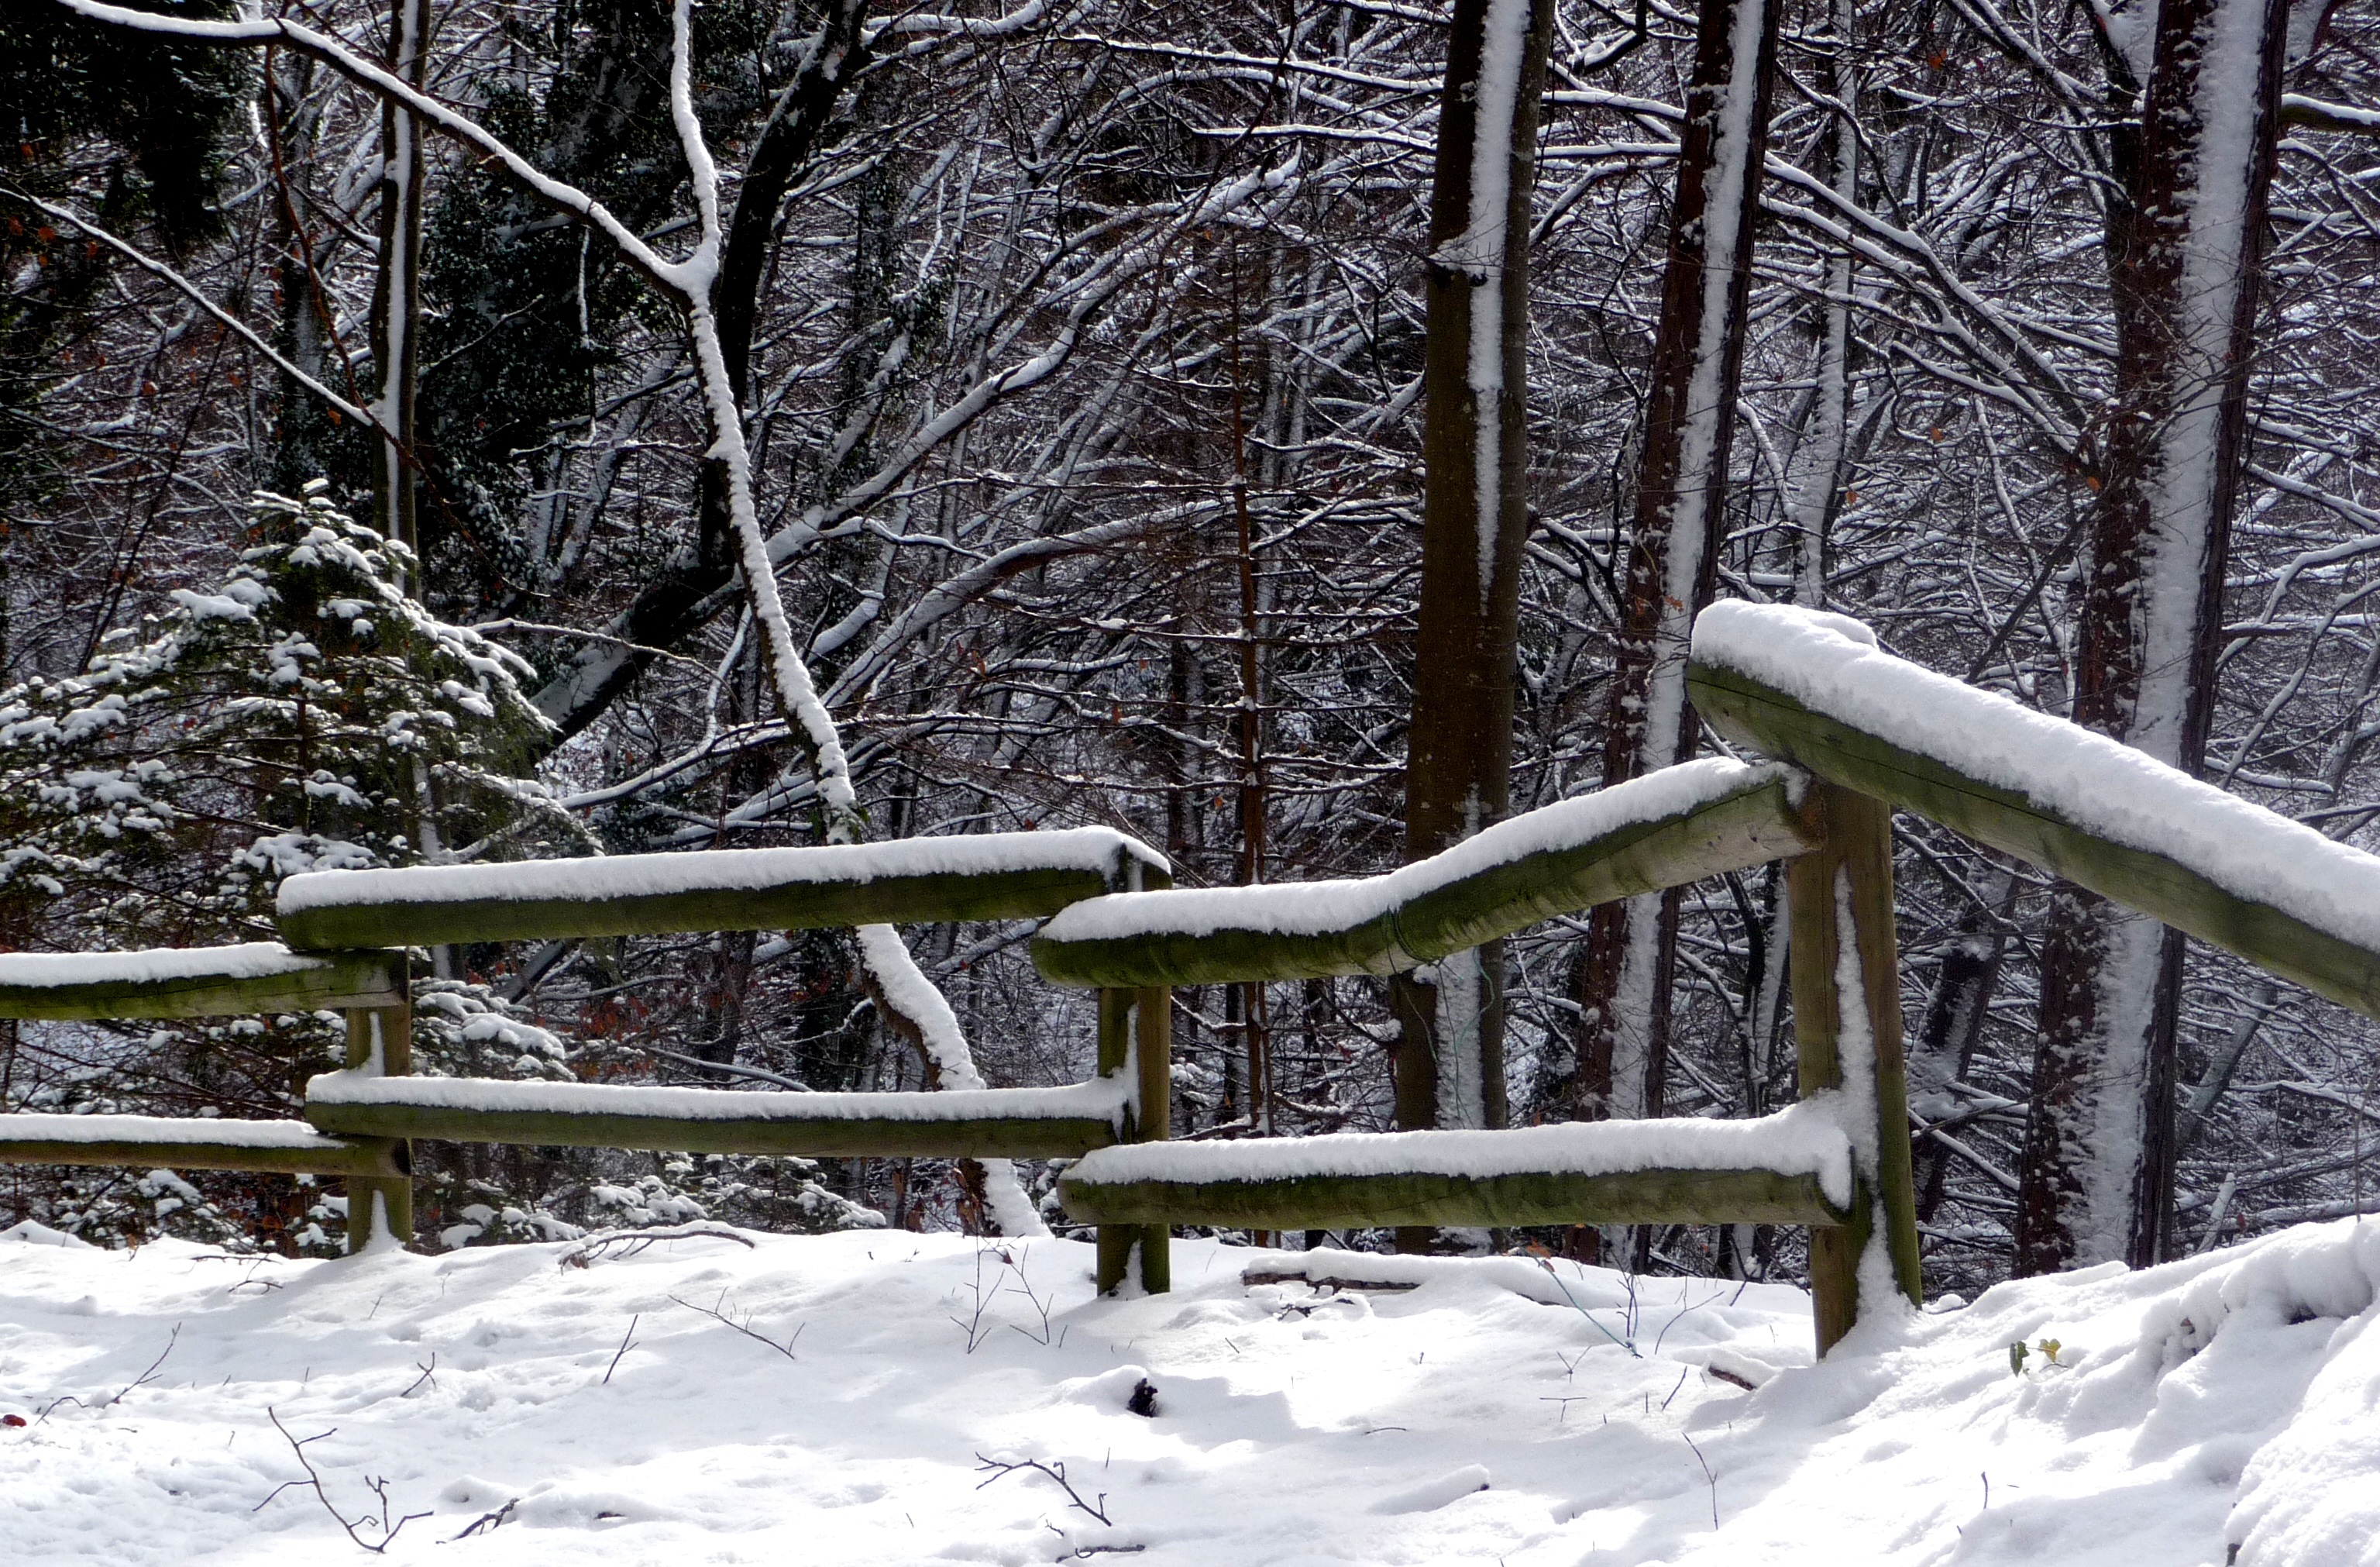
tree, nature, forest, path, branch, snow, winter, weather, snowy, season, winter landscape, trees, blizzard, woodland, freezing, winter storm, wooded barrier